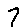
Label: 7